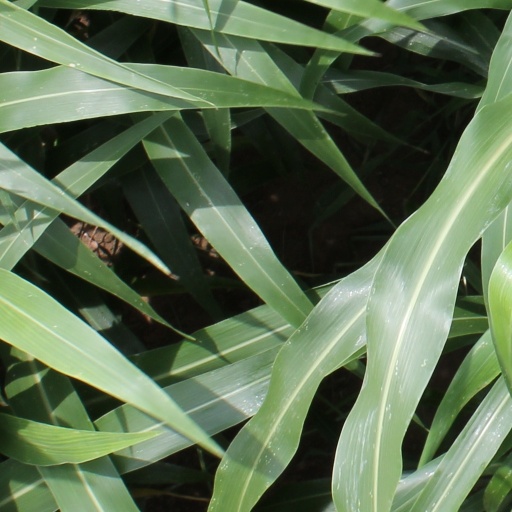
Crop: sorghum